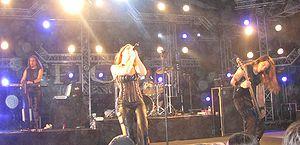
Epica est un groupe de metal symphonique des Pays-Bas, fondé en 2002 par Mark Jansen, un ancien membre d' After Forever. La chanteuse originale du groupe, Helena Michaelsen, a été remplacée par Simone Simons en 2003. Le nom final du groupe a été inspiré par le titre de l'album Epica du groupe Américain Kamelot.